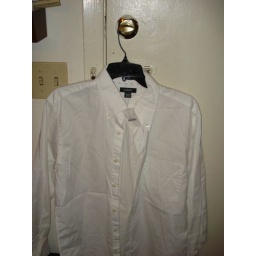
BNWT J.Crew white oxford dress shirt in sz LT. Orig retail was $60 now $15